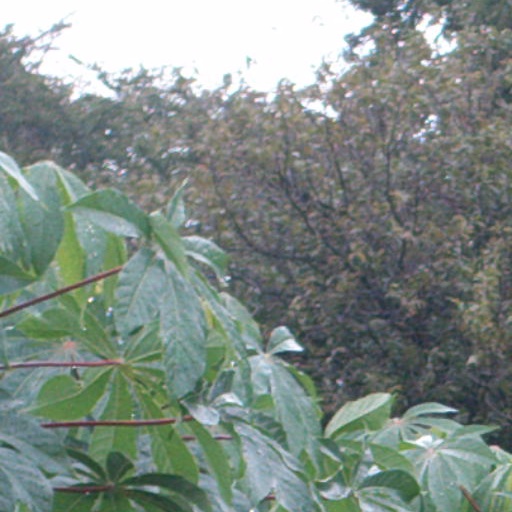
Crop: cassava